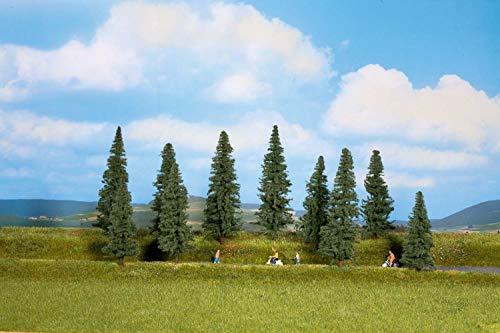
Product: Walthers SceneMaster Pine Trees (10 per Train), Large
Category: Toys & Games | Hobbies | Trains & Accessories | Accessories | Scenery
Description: Two Realistic Colors of Foliage on Every Tree.
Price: $19.91